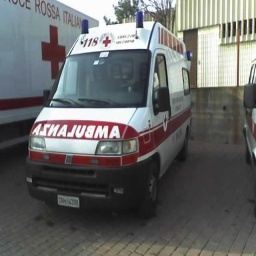
Label: ambulance